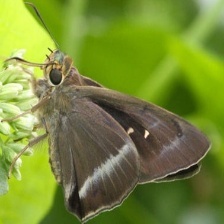
Species: COMMON BANDED AWL